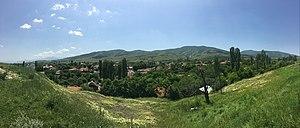
Dolno Srptsi est un village du sud-ouest de la Macédoine du Nord, situé dans la municipalité de Mogila. Le village comptait 479 habitants en 2002.